Anthony Hamilton (Archdeacon of Colchester)

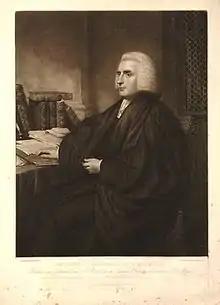
Anthony Hamilton, 1806 engraving

Anthony Hamilton (1739 – 1812) was an Anglican priest, Archdeacon of Colchester from 1775.